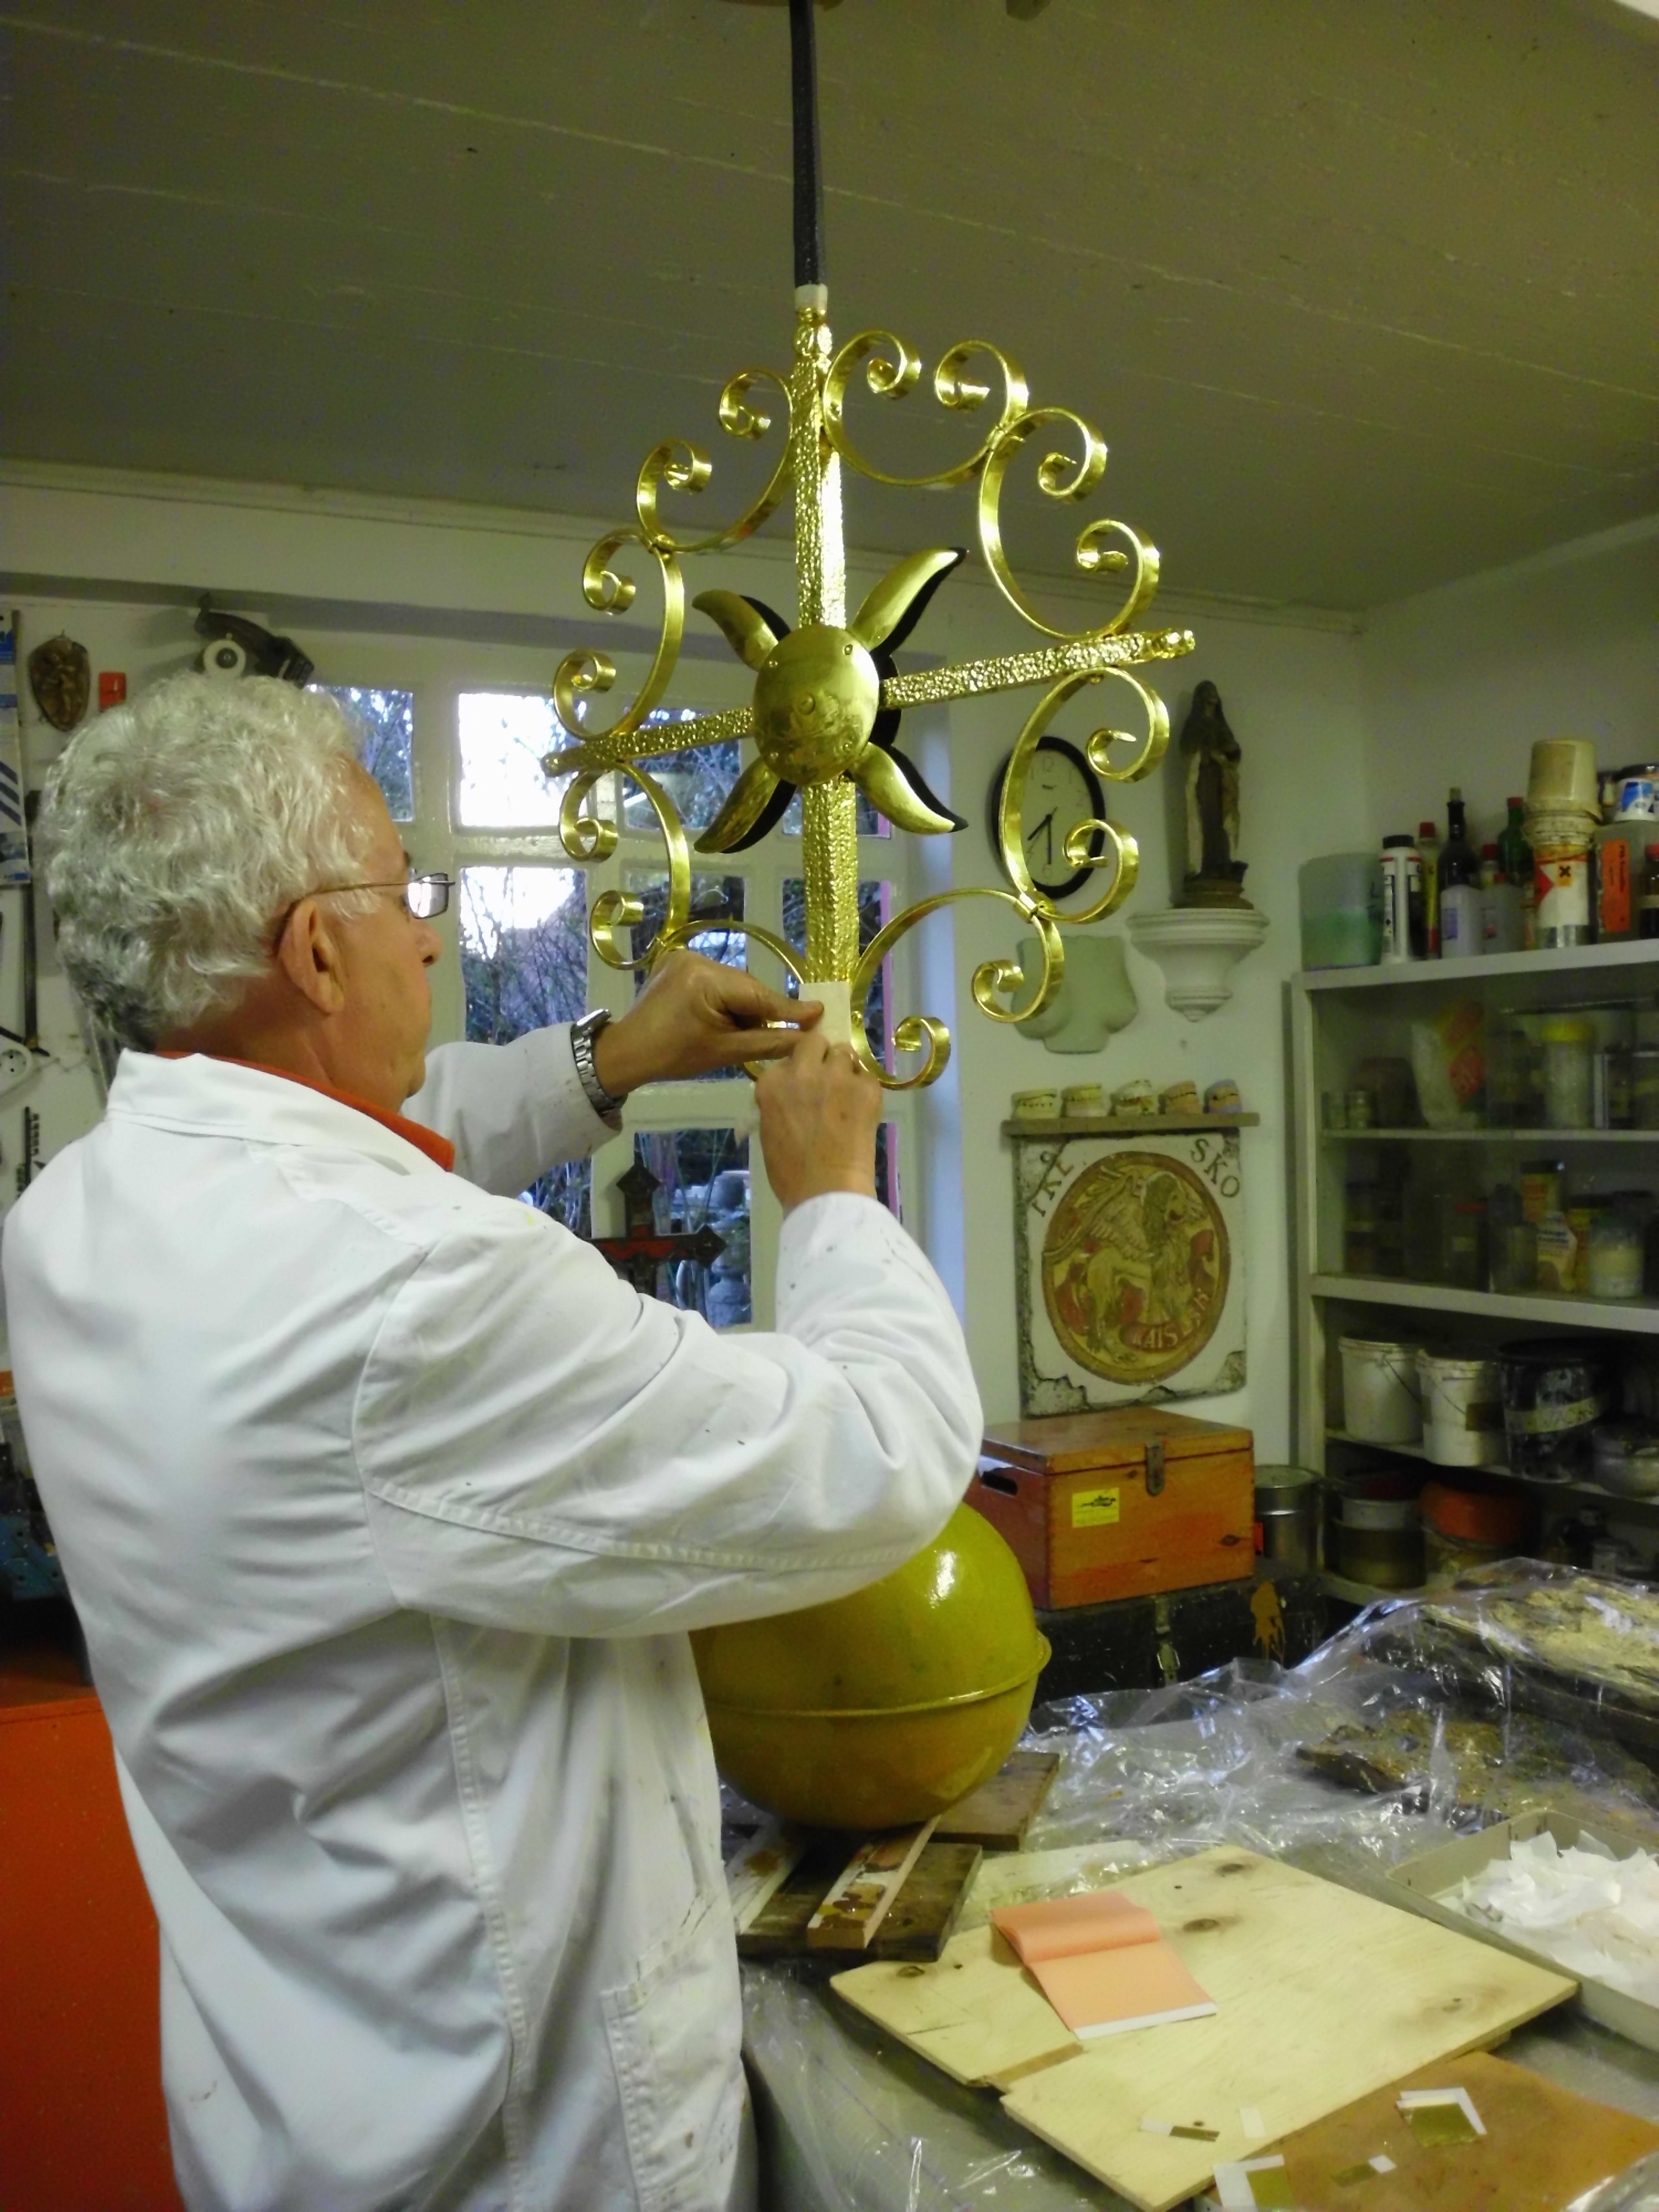
glass, food, cross, gold leaf, gilder, gold plating, 24karat gold, chapel cross, oil gilding